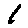
Label: 1